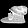
Label: Ankle boot